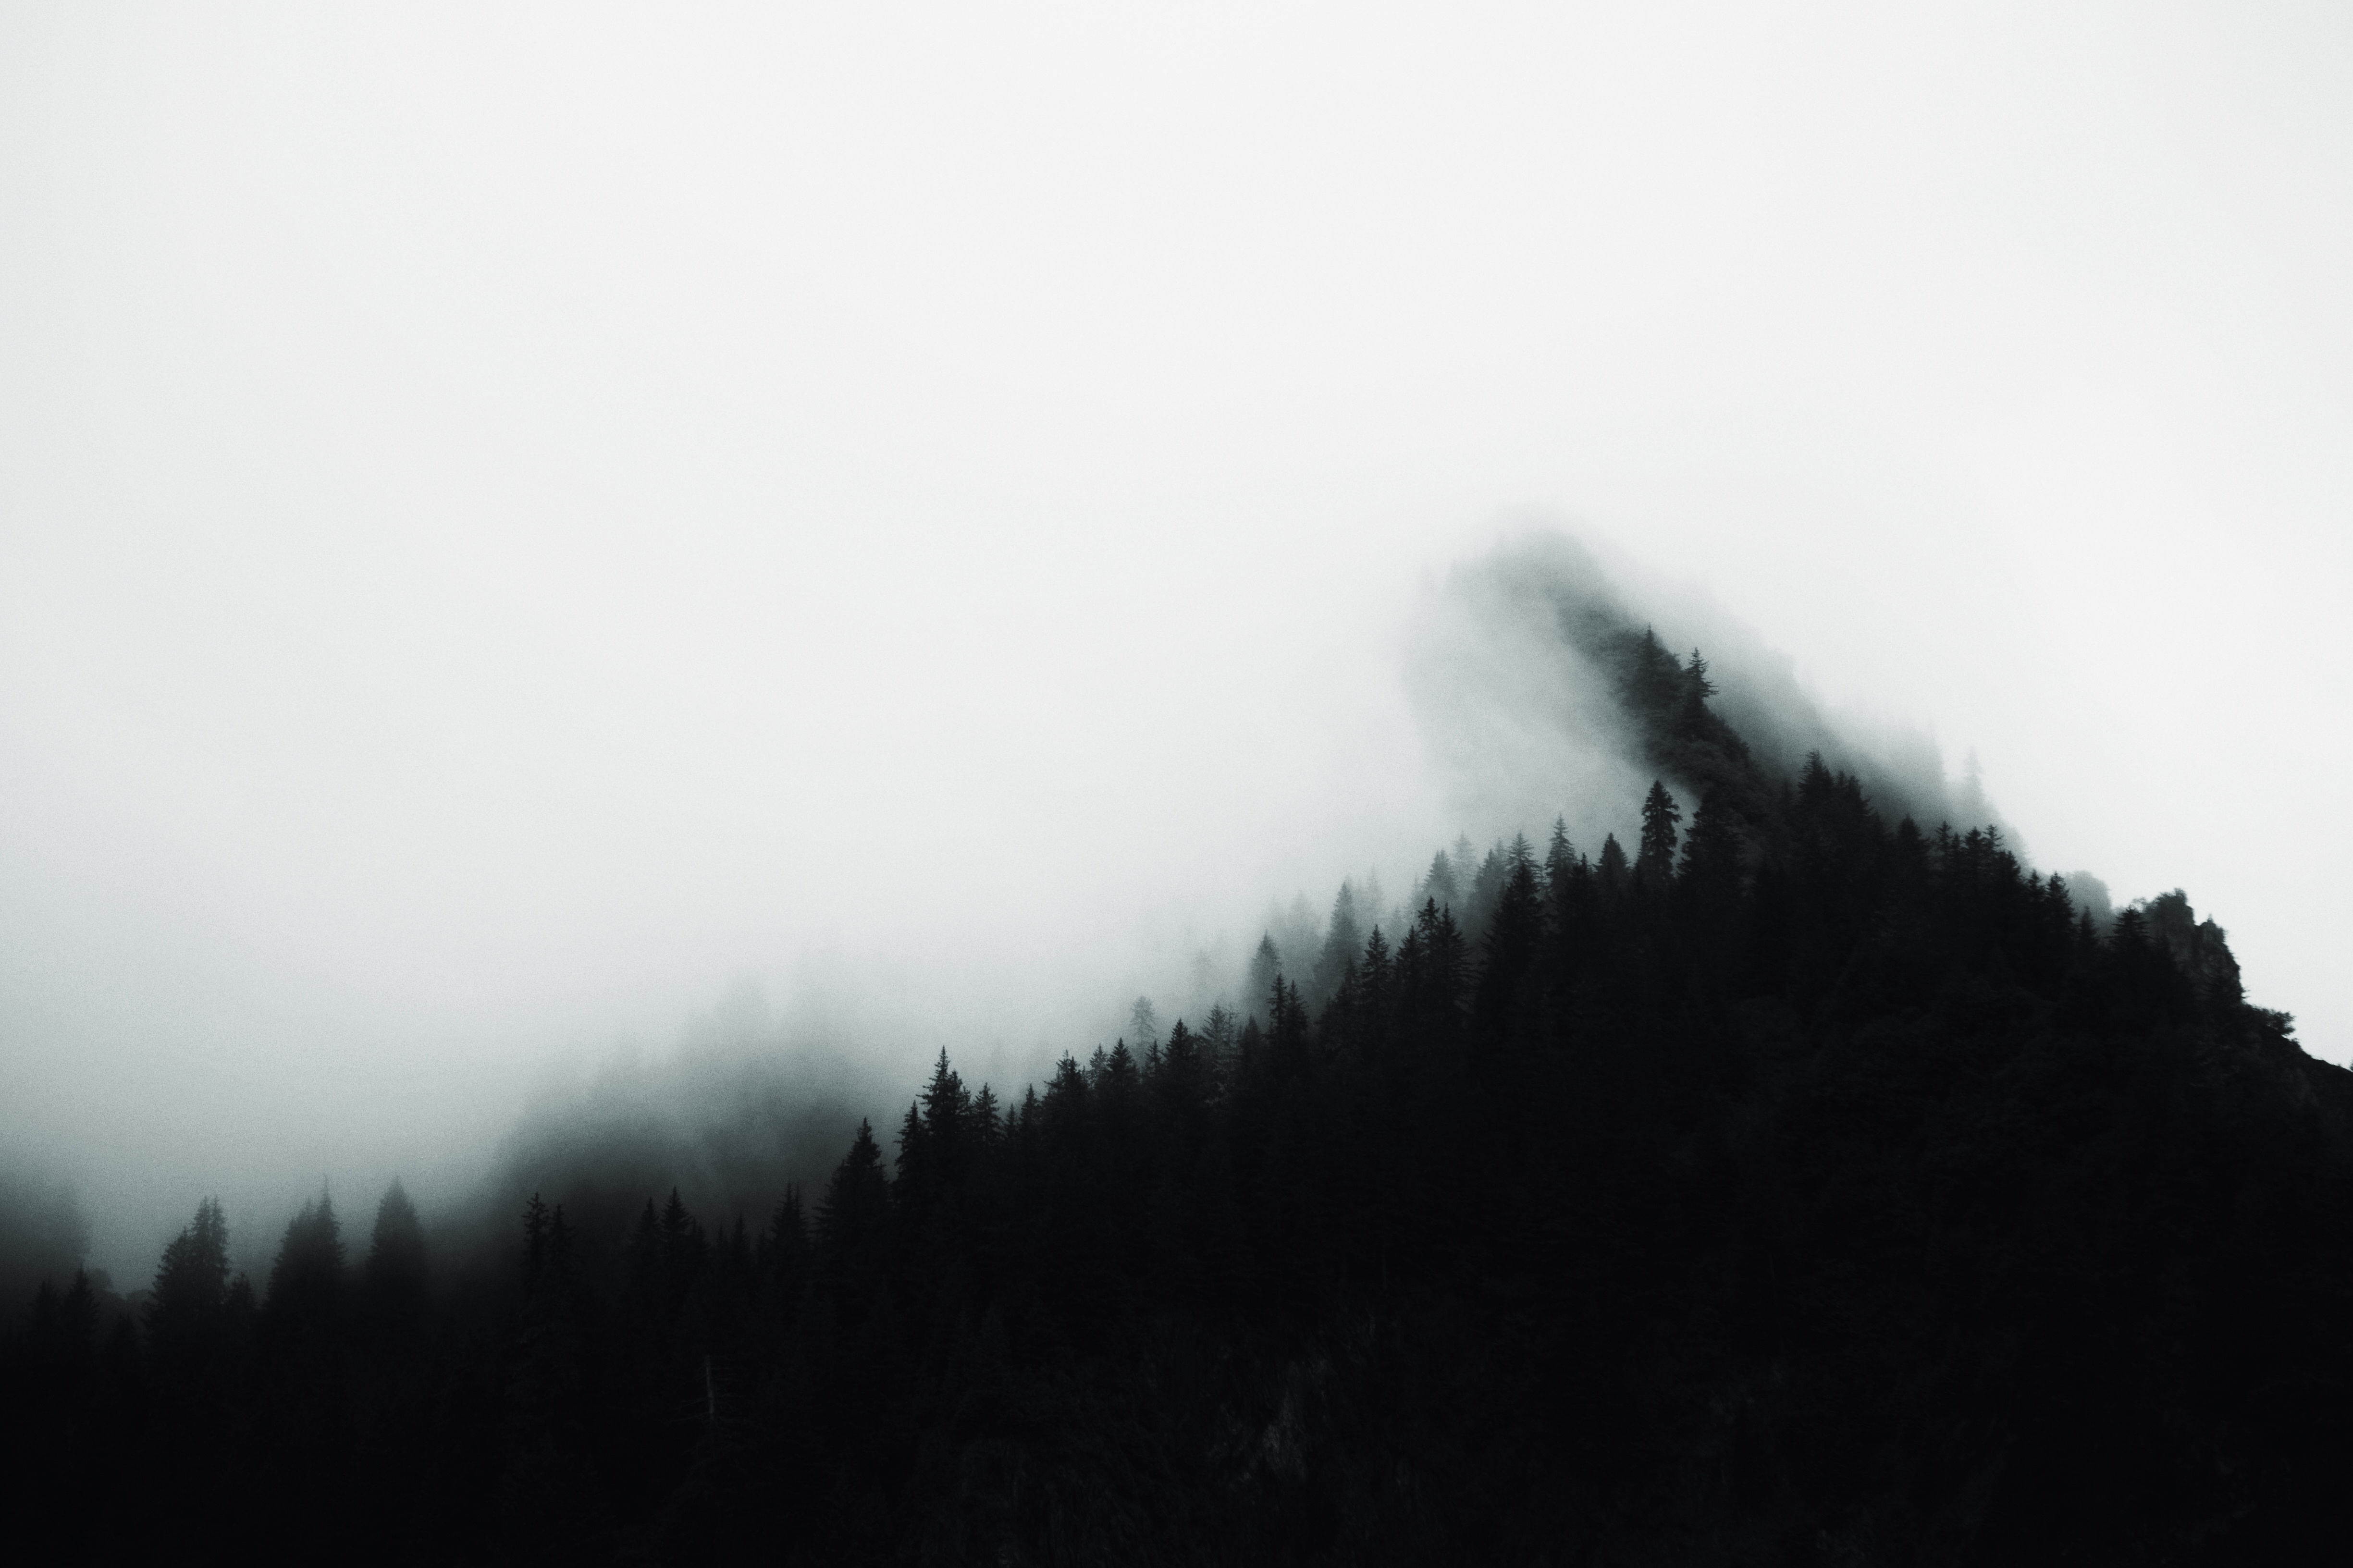
tree, nature, forest, silhouette, mountain, snow, cloud, sky, fog, mist, sunlight, morning, hill, wind, dawn, atmosphere, dusk, weather, haze, darkness, atmospheric phenomenon, atmosphere of earth, mountainous landforms